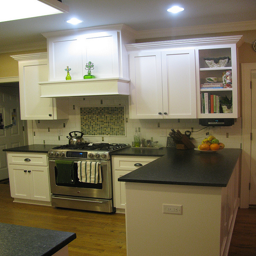
A kitchen with a stove and cabinets with black counter tops..
An L-shaped kitchen counter with cabinets and a stove/oven combo
A kitchen area with a  stove, counter and shelves.
A home kitchen with black counter tops and white cabinets
a white kitchen with black counter tops